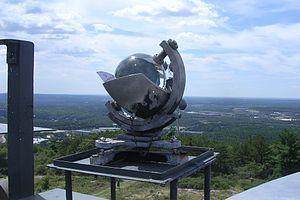
Milton est une ville de l’État du Massachusetts, au nord-est des États-Unis d’Amérique. La commune compte 25 691 habitants en l’an 2007.
L’observatoire météorologique de Blue Hill, également connu sous le nom d'observatoire météorologique de Great Blue Hill ou tout simplement l'observatoire de Blue Hill, est la plus importante structure historique de l'observation météorologique aux États-Unis. Elle est située à Milton, dans le Massachusetts au sommet du Great Blue Hill, au croisement de l’Interstate 93 et de la route 138, à environ 16 km au sud de Boston. C'est la station météorologique la plus ancienne toujours en activité aux États-Unis.